Guajeo

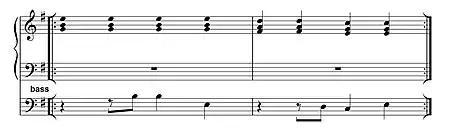
"Con el bate de aluminio" (1979).

The Cuban jazz pianist Gonzalo Rubalcaba developed a technique of pattern and harmonic displacement in the 1980s, which was adopted into timba guajeos in the 1990s. The following guajeo for Issac Delgado's "La temática" (1997) demonstrates some of the innovations of timba piano. A series of repeated octaves invoke a characteristic metric ambiguity.